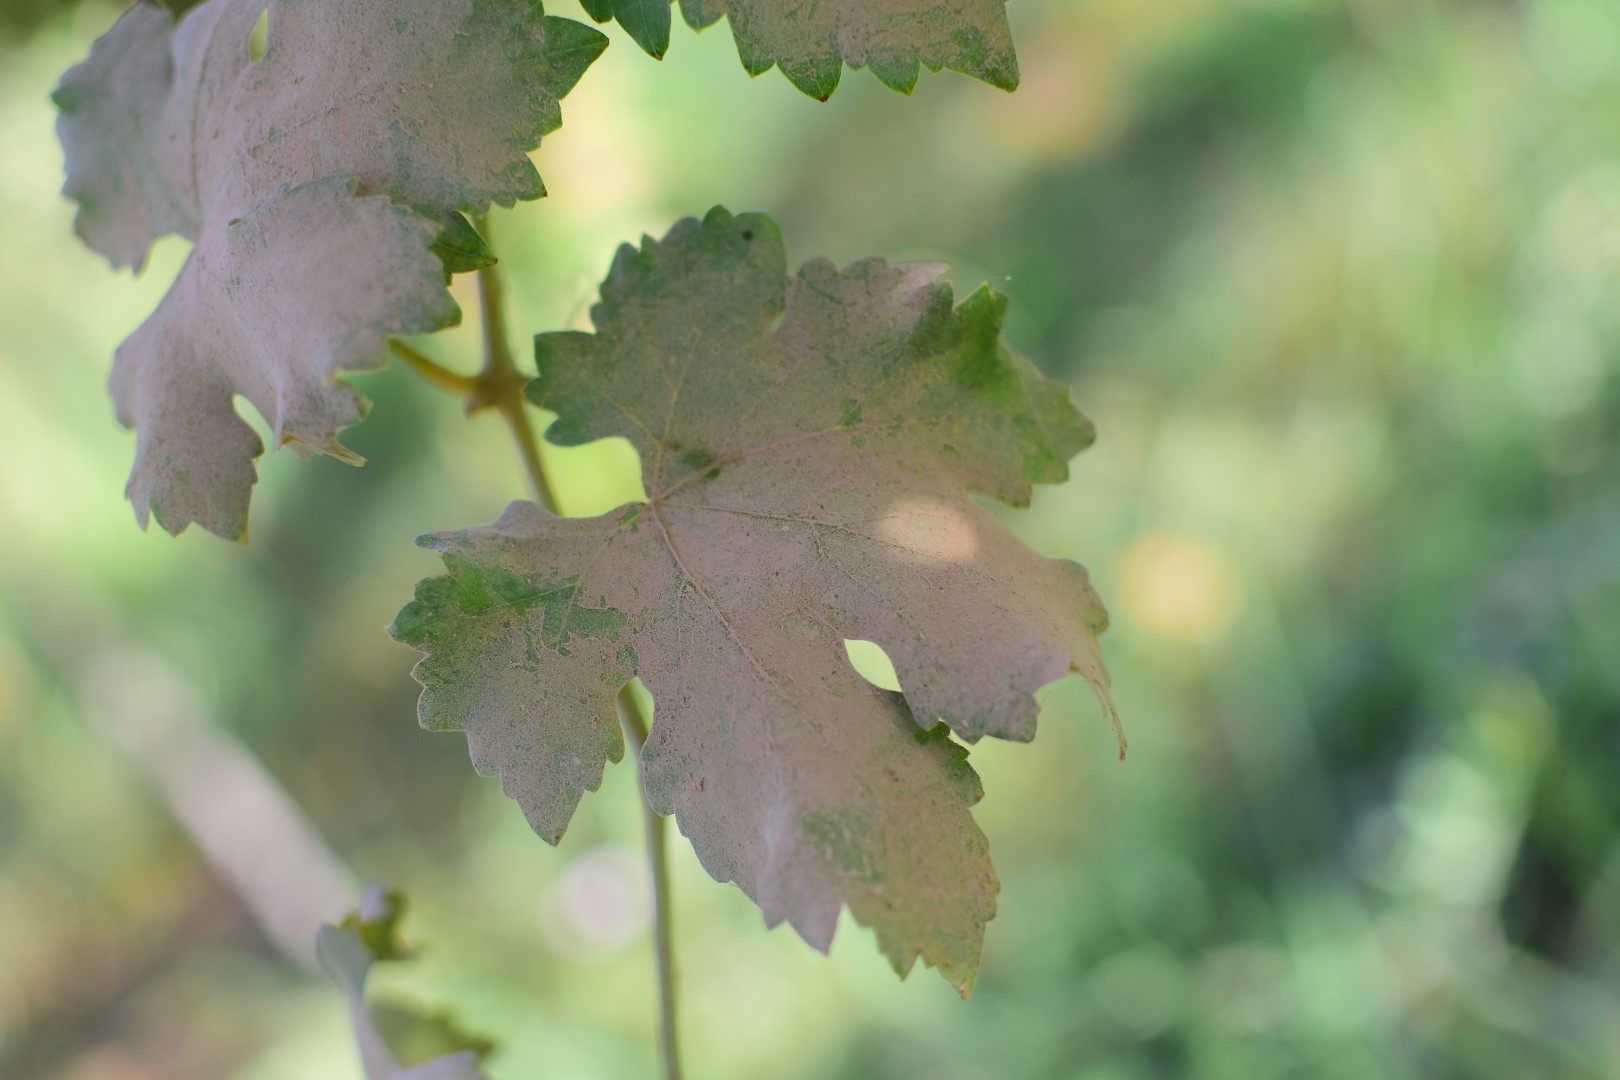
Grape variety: Deas Al-Annz